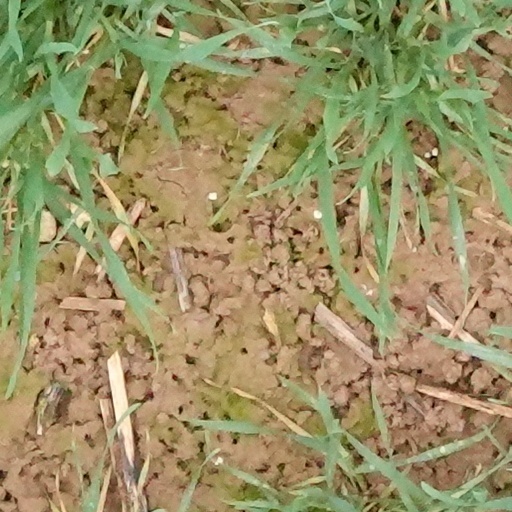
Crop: wheat